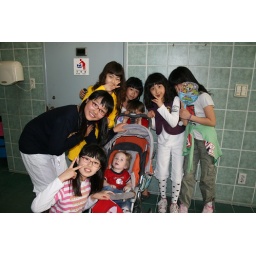
Mobbed in the bathroom by Korean school girls at Korean War Memorial.